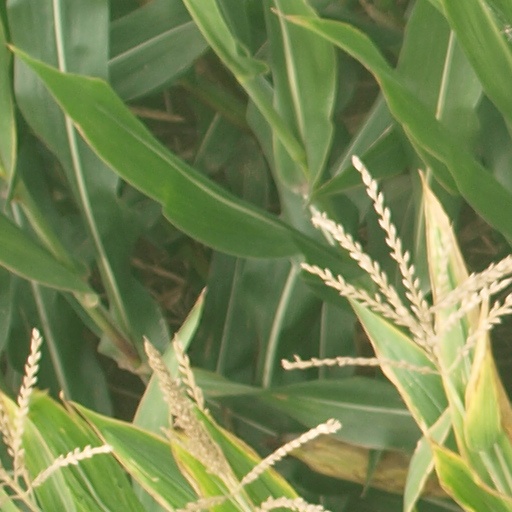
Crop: maize; corn